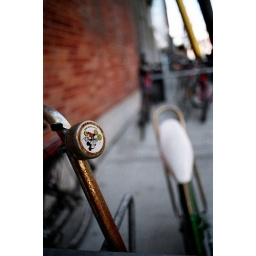
I really wanted to get the banana seat in the shot to hence the odd angle.